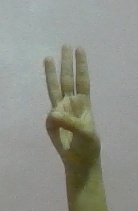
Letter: thaa